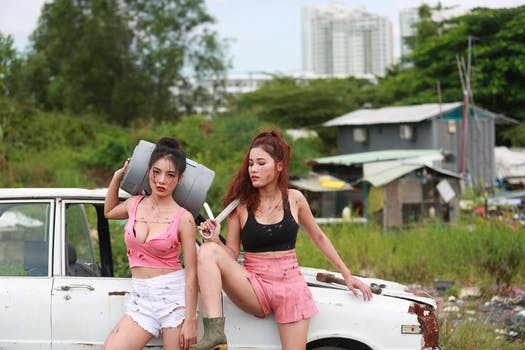
Label: No Watermark